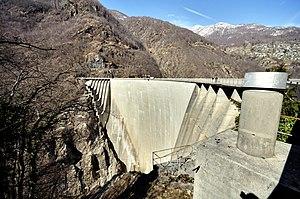
Barrage de Contra